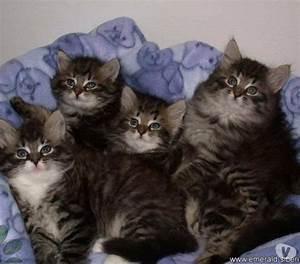
cat